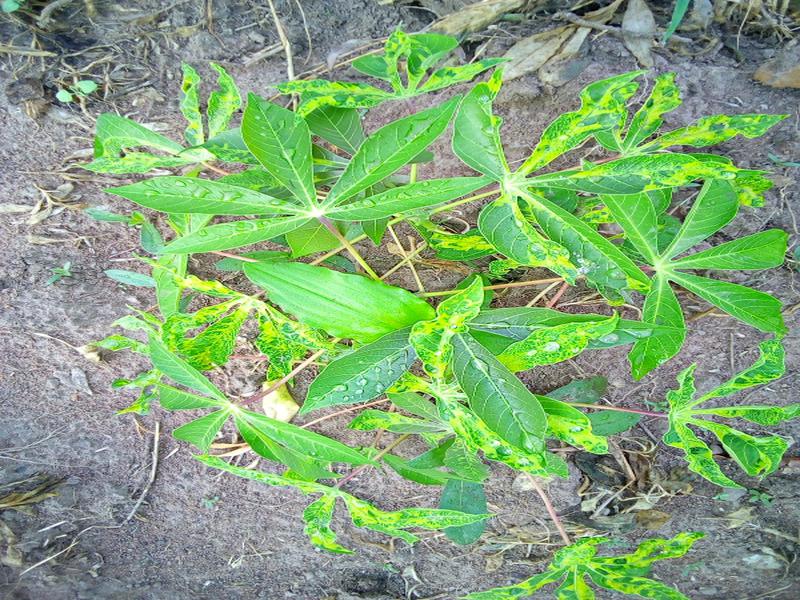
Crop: cassava
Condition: healthy